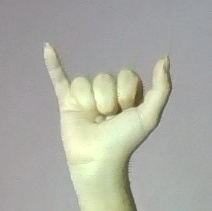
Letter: ya